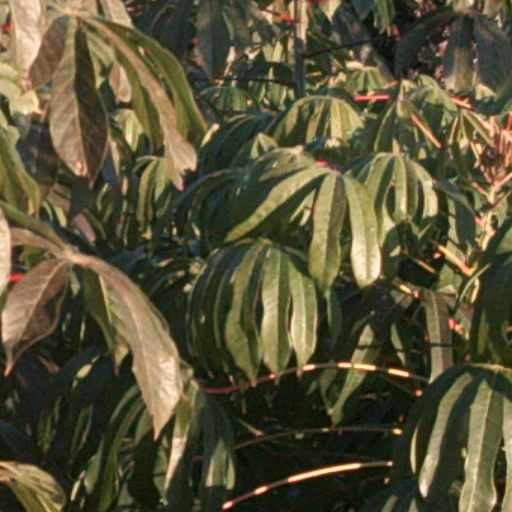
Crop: cassava